Eva Neurath

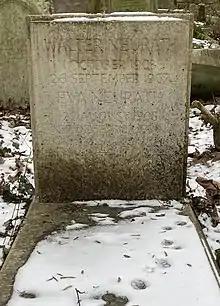
Grave of Walter and Eva Neurath in Highgate Cemetery (west side)

She was born in Berlin, the youngest of Rudolf Itzig, a Jewish clothier's five daughters. He died when she was eight.